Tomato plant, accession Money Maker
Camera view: tilt-top (135 deg); turntable rotation: 270 degrees
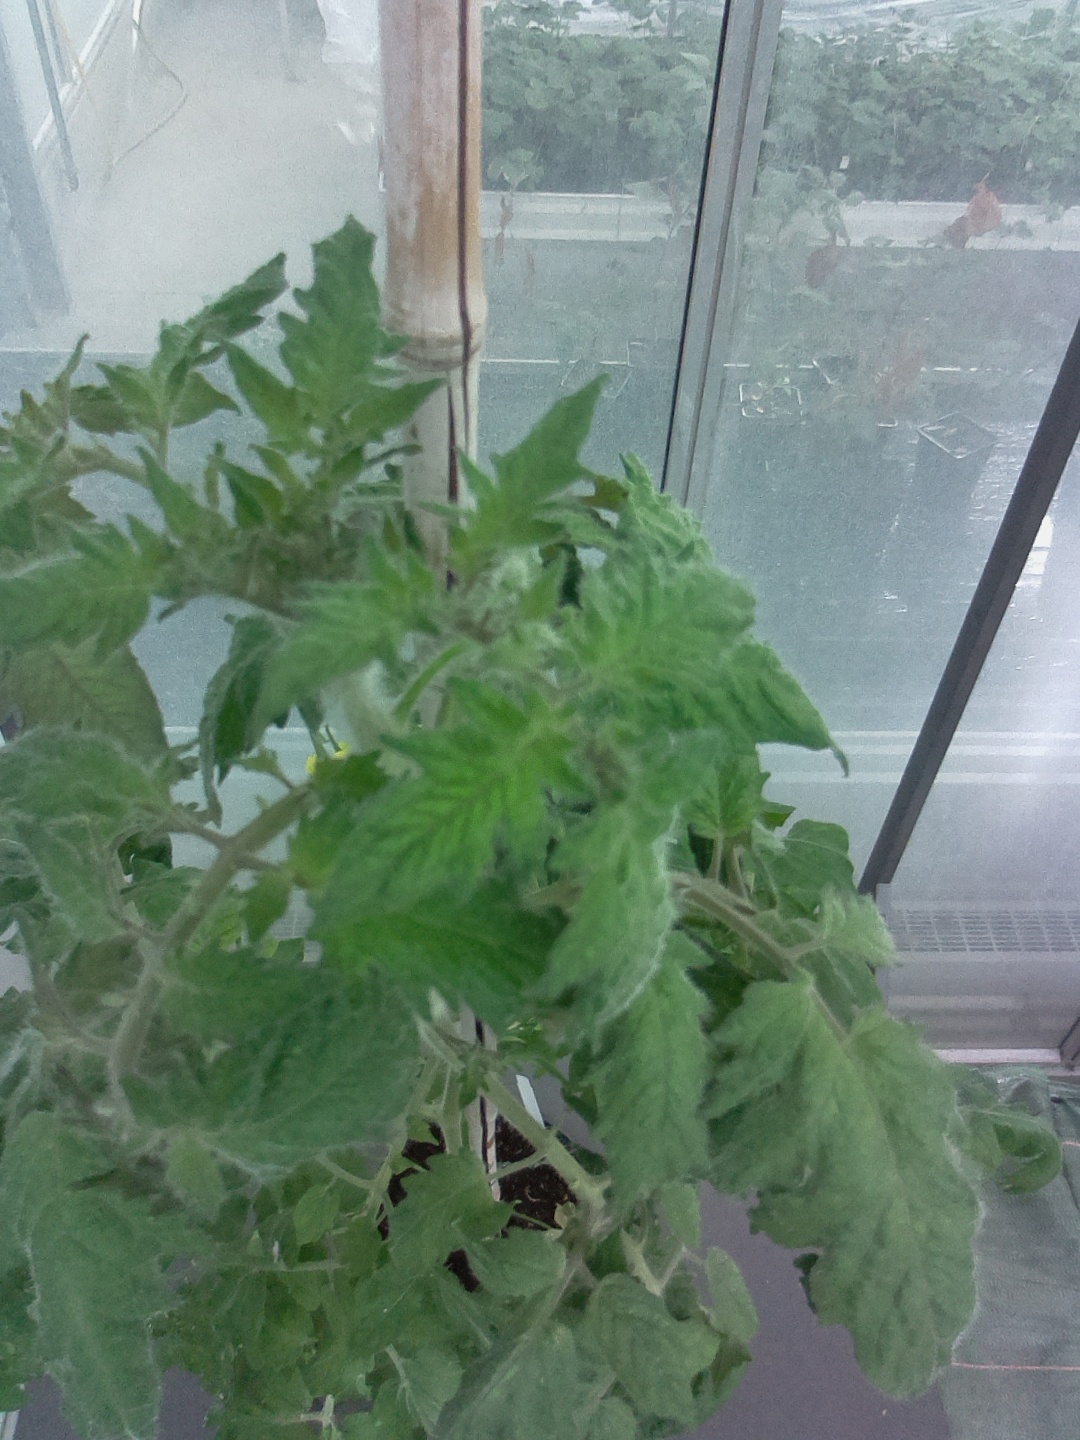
BBCH growth stage 70: Fruits at the main stem or branches visibles